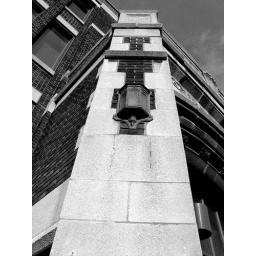
Dominion street building in Little Burgundy